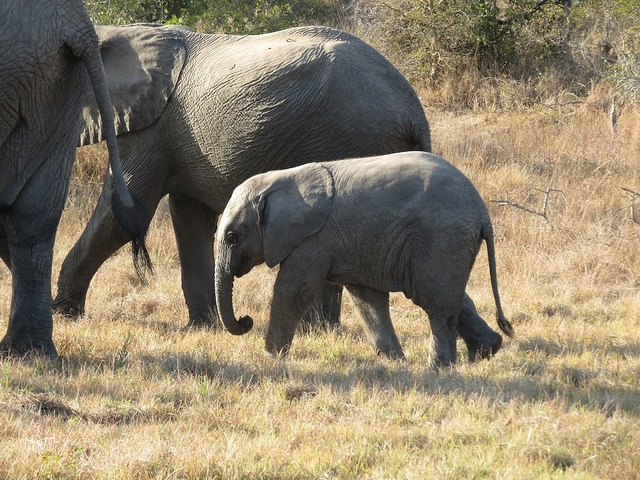
A group of elephants walking across a dry grass field.
three elephants walking on the grass in the wilderness
A cute baby elephant follows behind two other elephants.
Two adult elephants being followed by a baby elephant.
A group of elephants in grassy area next to trees.